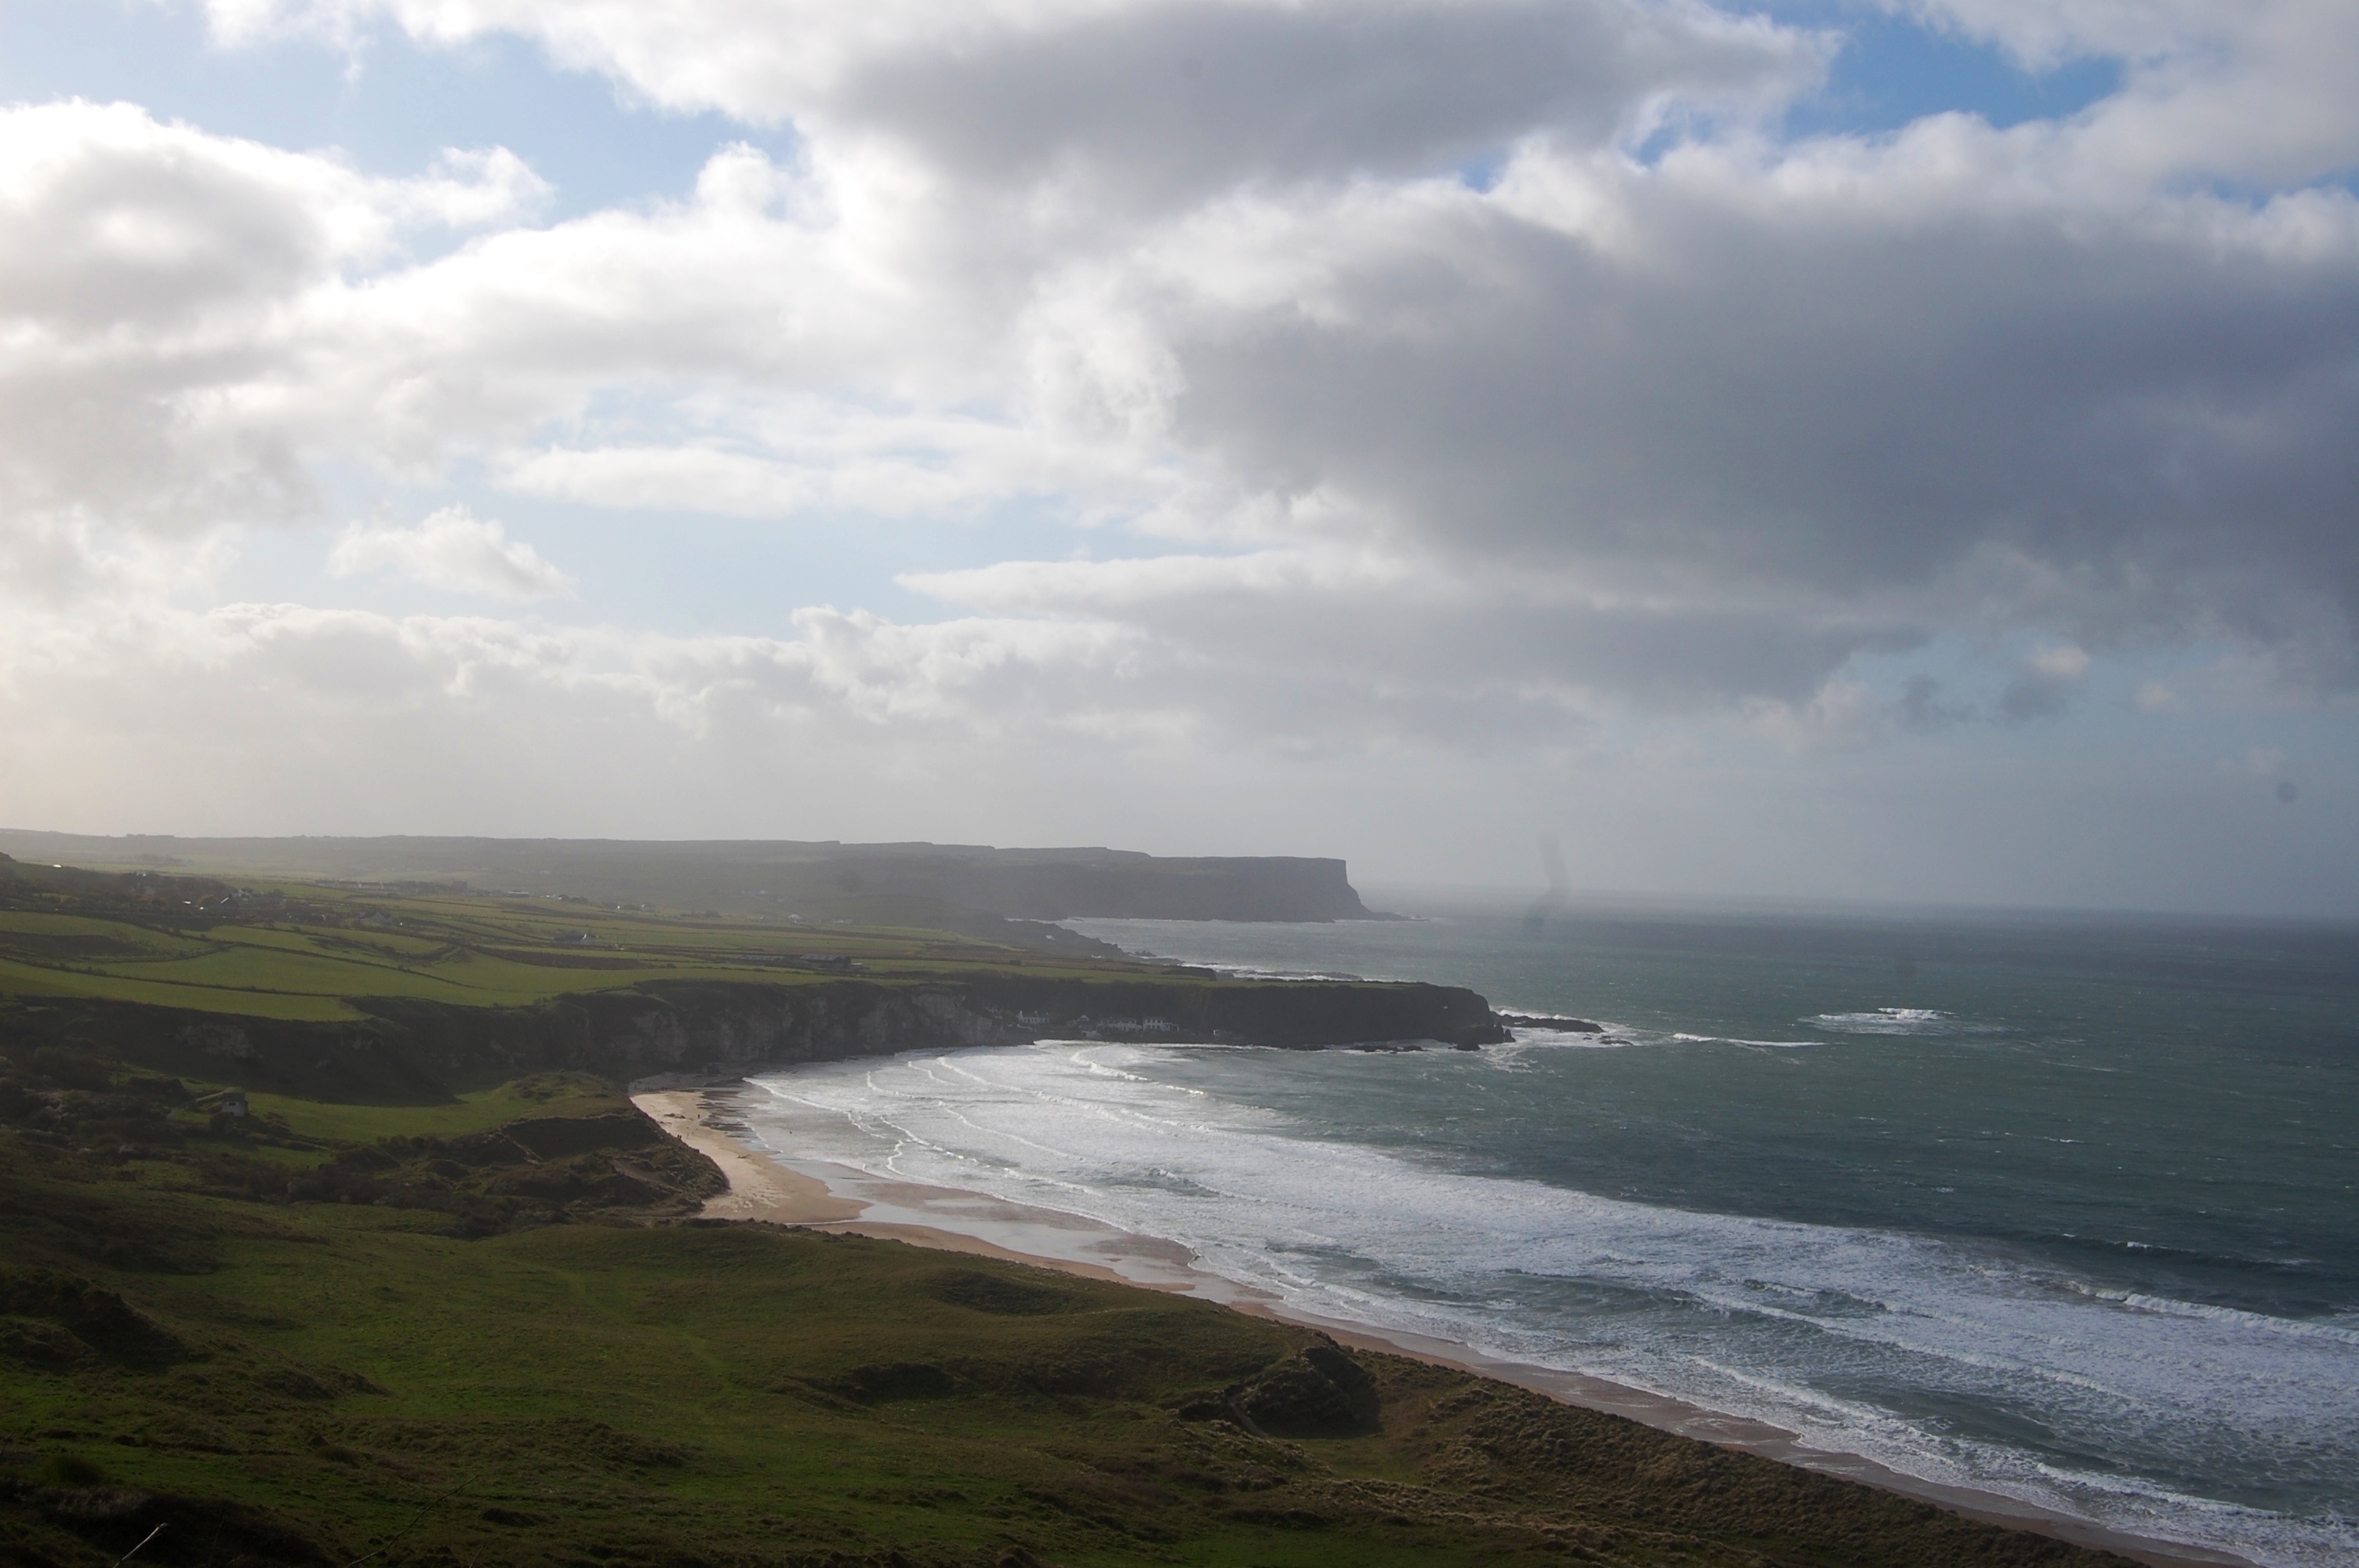
beach, landscape, sea, coast, ocean, horizon, cloud, sky, morning, shore, wave, cliff, dusk, weather, bay, terrain, body of water, cape, landform, meteorological phenomenon, atmospheric phenomenon, wind wave